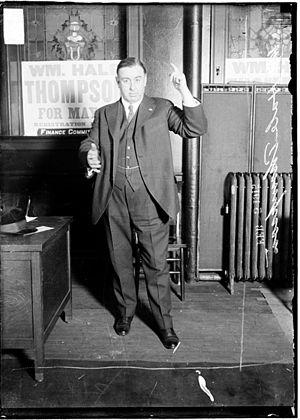
Cet article dresse une liste des maires de Chicago par ordre de mandat.
William Hale Thompson, surnommé « Big Bill », né le 14 mai 1869 à Boston et mort le 18 mars 1944 à Chicago, est un homme politique américain, maire de Chicago de 1915 à 1923 puis de nouveau de 1927 à 1931. Il est le dernier républicain à avoir été élu à la tête de l'hôtel de ville de Chicago.